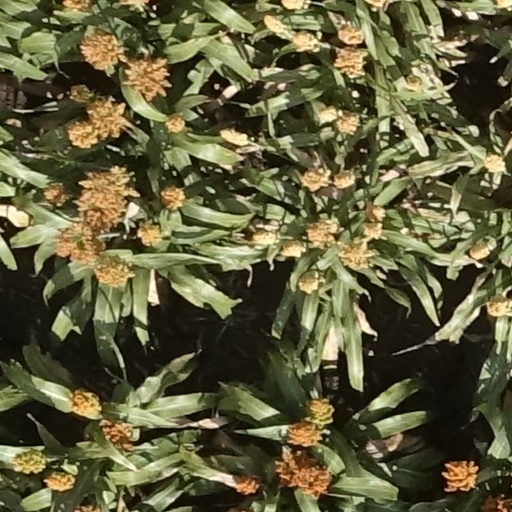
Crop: sorghum